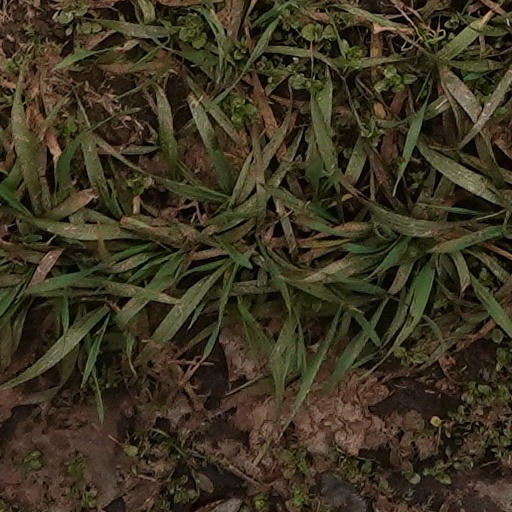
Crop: wheat